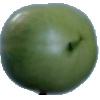
Label: Tomato not Ripened 1